Ambrose Jearld Jr.

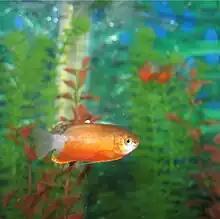
Honey Gourami studied by Ambrose Jearld Jr. for his dissertation at Oklahoma State University–Stillwater

In 1965, Jearld earned a BS from what is now called the University of Maryland Eastern Shore, with a major in Biology and a minor in Chemistry. After graduating, he worked for a few years as a chemist at Publicker Industries Inc. in Philadelphia. In 1967, he was recruited by Bradford Brown to begin a fully-funded Masters program at Oklahoma State University–Stillwater. In 1969, he was drafted into the army during the Vietnam war and was posted in Maryland at a Medical Research Laboratory where he was able to conduct biological research. During this time in the military, Jearld also worked on his MS research on Channel catfish, earning his degree in 1970 from Oklahoma State University–Stillwater. After completing his military service in 1971, Jearld had several offers to attend doctoral programs but chose to return to Oklahoma State University–Stillwater for a PhD, working with his advisor, Rudy Miller. His zoology dissertation research on the sexual behavior of the Honey gourami earned him his PhD in 1975.